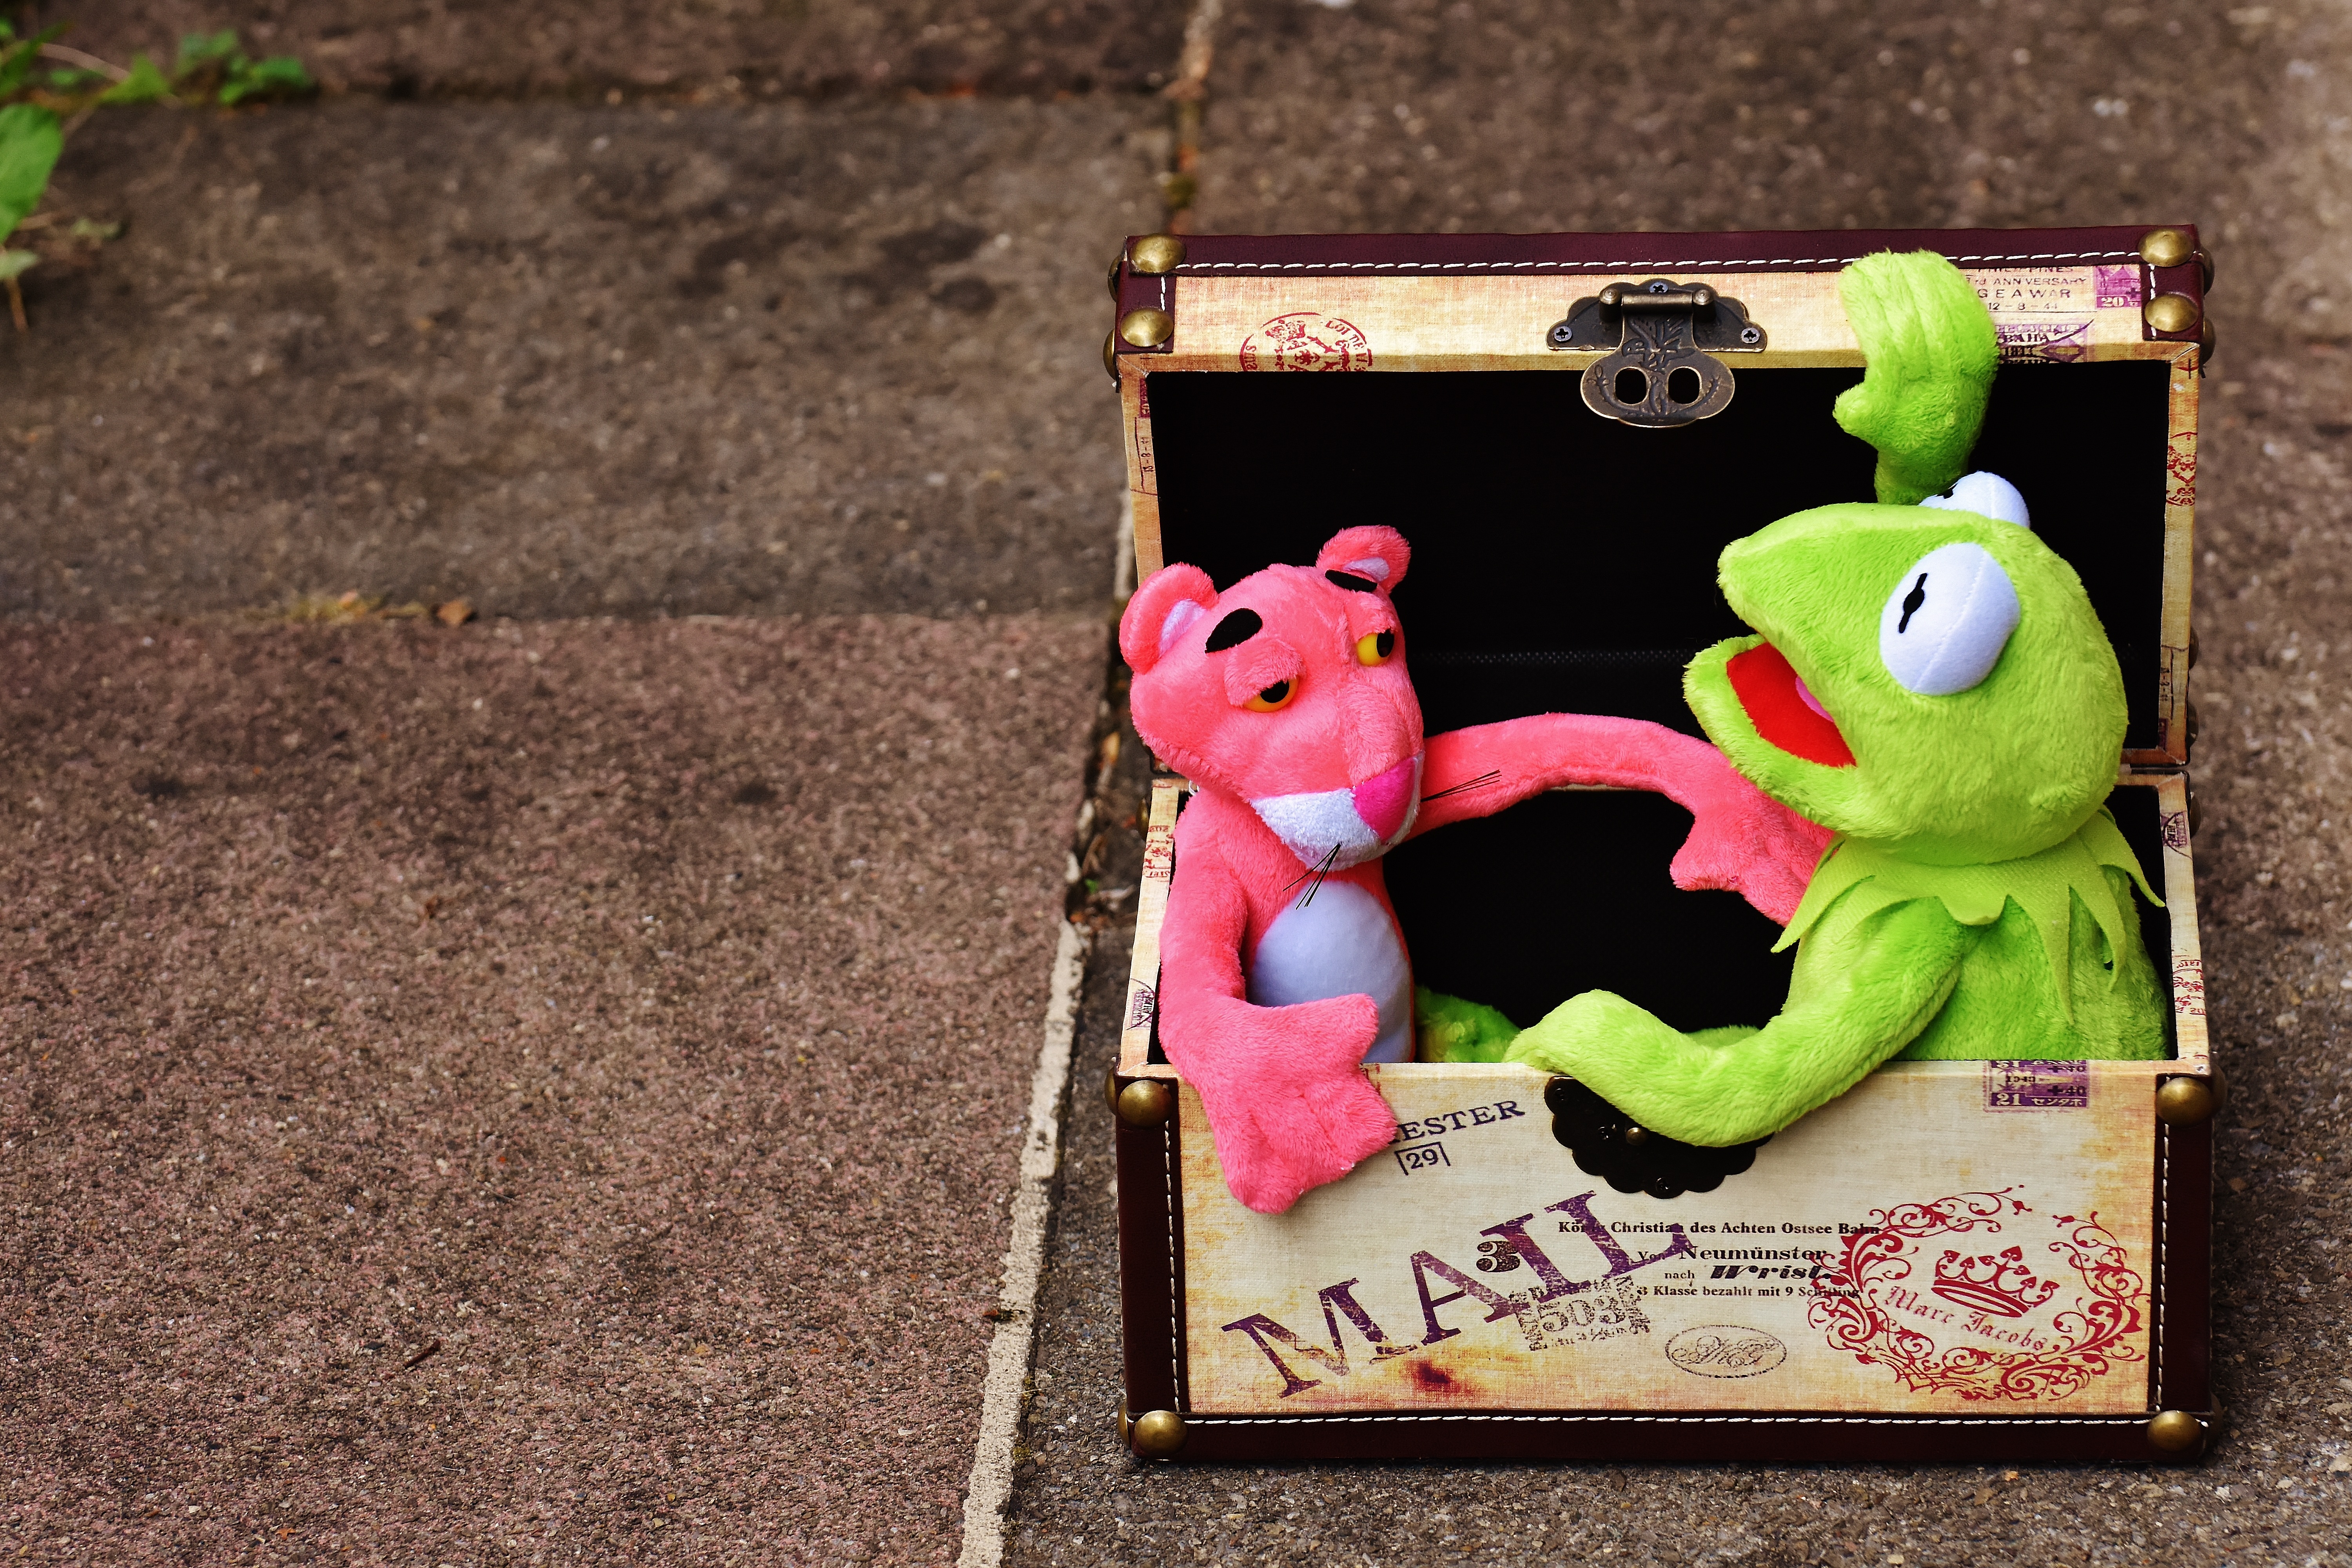
play, travel, green, color, holiday, box, frog, pink, toy, fig, chest, art, children, fun, toys, funny, plush, stuffed animal, kermit, panther, go away, plush toys, the pink panther, suitcase fun